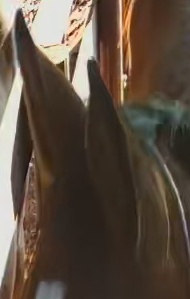
Face region: ears (position_of_ears)
Pain indicator: not_present